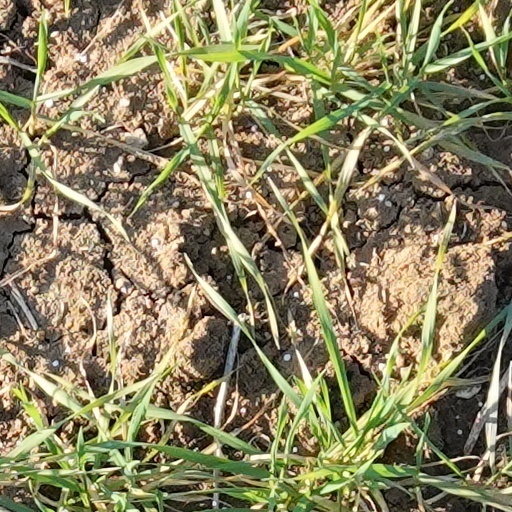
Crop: wheat